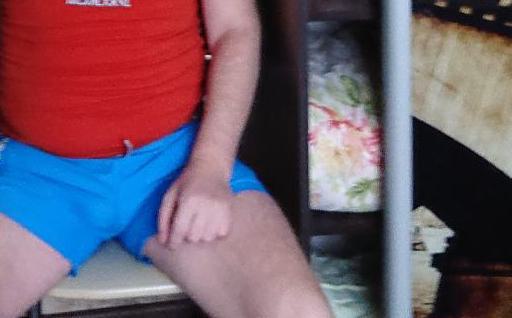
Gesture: no_gesture